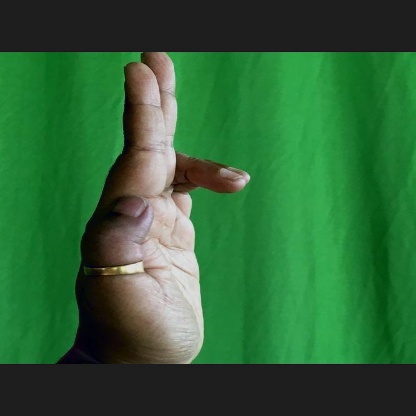
Mudra: Ardhapathaka